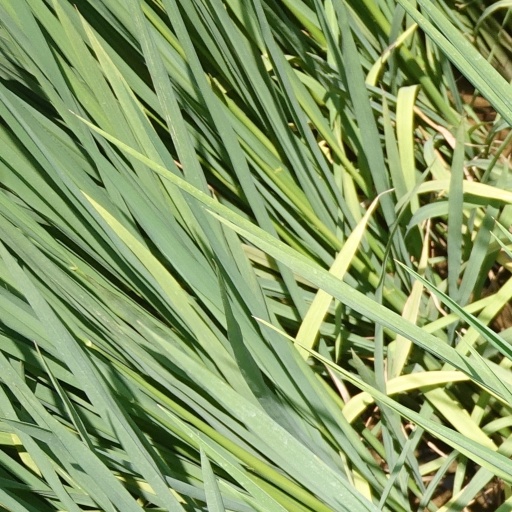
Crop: rice